Roy M. Gulick

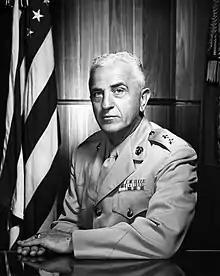
MG Roy M. Gullick, USMC

Roy Moyer Gullick (April 12, 1904 – September 27, 1976) was a decorated officer of the United States Marine Corps with the rank of major general. He spent his senior career mostly in Quartermaster Department, reaching the capacity of Quartermaster General of the Marine Corps. He held this office between dates July 1, 1958 – January 1, 1960.